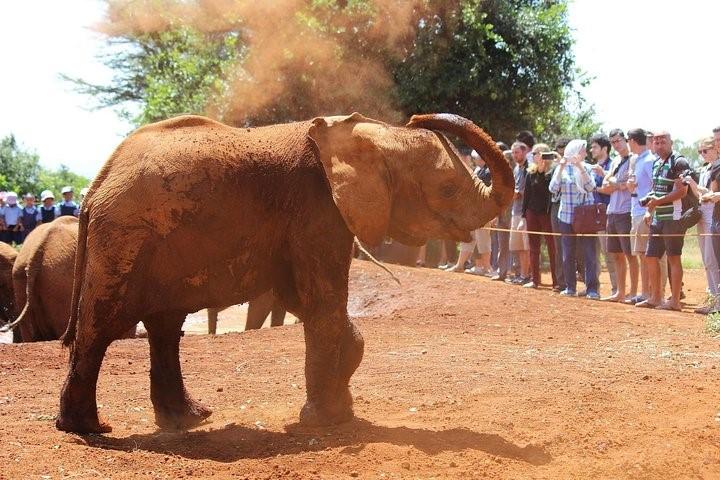
Wanyama pori aina ya tembo wakiwa katika maonyesho ya watalii kutoka nchi za kigeni.